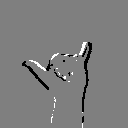
ASL letter: y